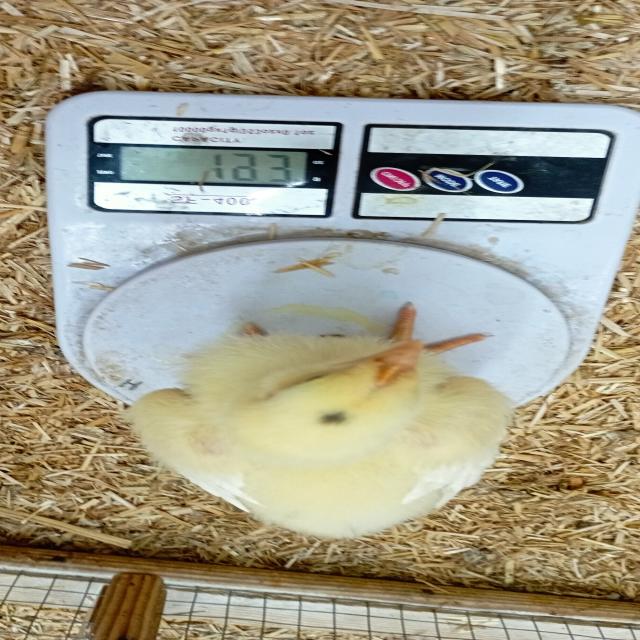
Weight: 193 g